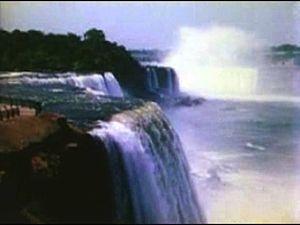
Niagara est un film américain réalisé par Henry Hathaway, sorti en 1953.